Flood management

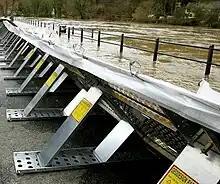
Emergency flood barrier

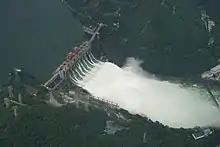
Flood Discharging at Xin'an River Dam during 2020 China floods

Water levels during a flood tend to rise, then fall, very abruptly. The peak flood level occurs as a very steep, short spike; a quick spurt of water. Anything that slows the surface runoff (marshes, meanders, vegetation, porous materials, turbulent flow, the river spreading over a floodplain) will slow some of the flow more than other parts, spreading the flow over time and blunting the spike. Even slightly blunting the spike significantly decreases the peak flood level. Generally, the higher the peak flood level, the more flood damage is done. Modern flood control seeks to "slow the flow", and deliberately flood some low-lying areas, ideally vegetated, to act as sponges, letting them drain again as the floodwaters go down.